Matthew Taylor (sculptor)

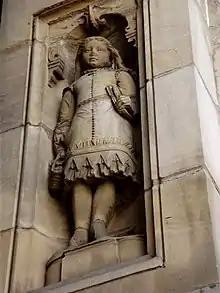
"Molly" by Taylor

This pair of sculptures is known informally as Frank and Molly. The model for the sculpture of the girl was Mary Isabel Ingleby (Leeds, 1868 – Pickering, 1925) She was the daughter of William Ingleby (b. Leeds, 1834), a lithographic writer, and his wife Jane (b. Patrington or Partington 1837), and in 1881 they were living at 5 Regent Park Terrace, Headingley, Leeds. However, the 1871 Census shows them living at 16 Hillary Street, Leeds, five doors away from Matthew Taylor. Mary Ingleby married William Dibble Pollitt (1859–1940), a chemist, in 1890. In 1881 when her sculpted portrait was unveiled, she was about thirteen years old and still a scholar. The model for the sculpture of the boy was the eldest son of Matthew Taylor, who was also about thirteen years old in 1881. He was artist-sculptor Francis Bertram Taylor (1868–1950). "The figure of the boy, with hair nicely parted and carrying a slate and book ... is supposed to be the image of the sculptor's son, Mr Frances B. Taylor, who now (as of 1935) lives in retirement in Leeds ... These facts were given ... by Mrs E. Farmery ... granddaughter of Matthew Taylor." It is reasonable to suppose that the carving was begun in 1879, since the sculpted models are apparently younger than thirteen years old.